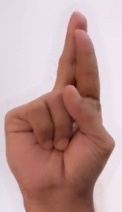
ASL sign: R